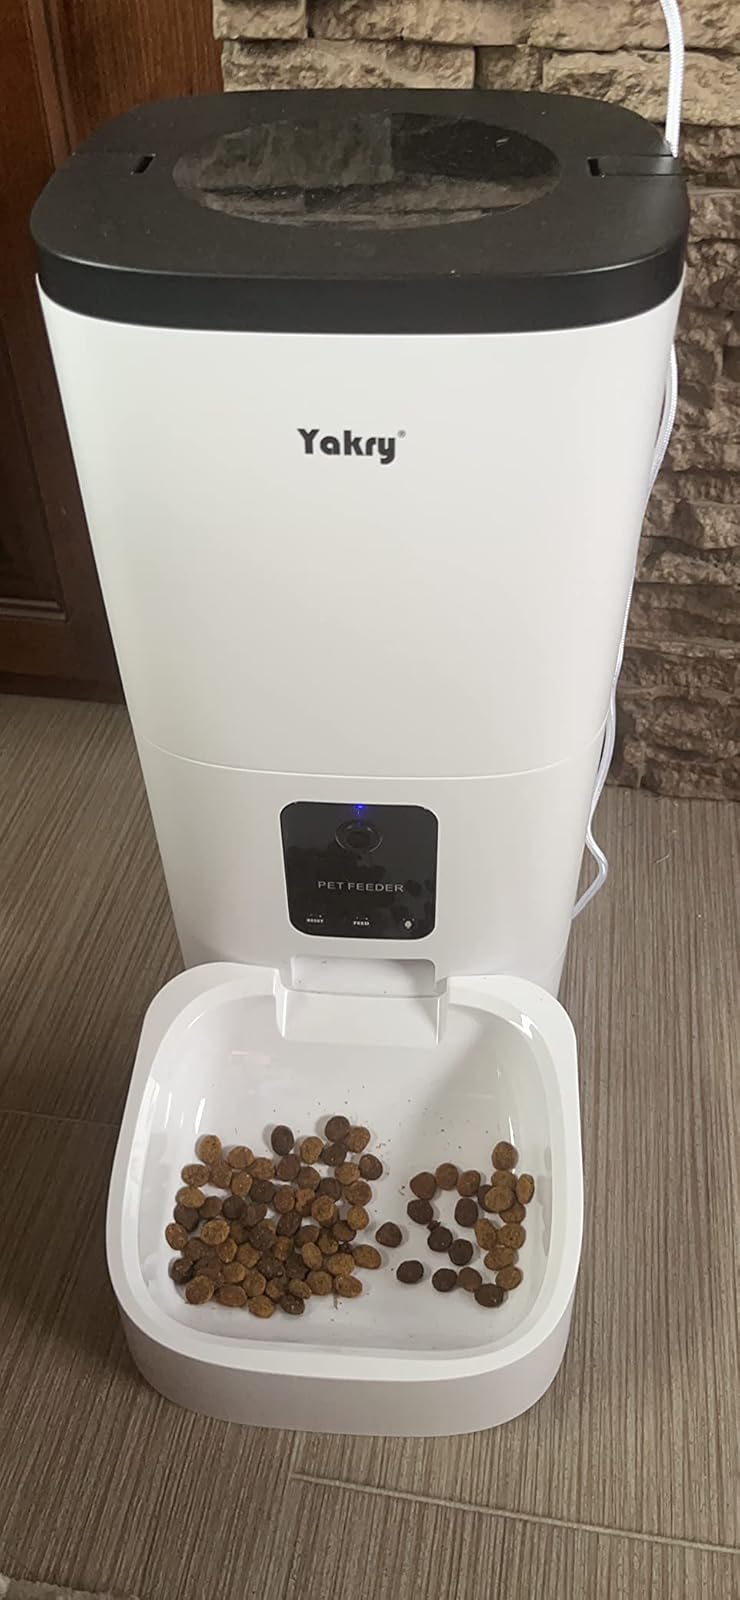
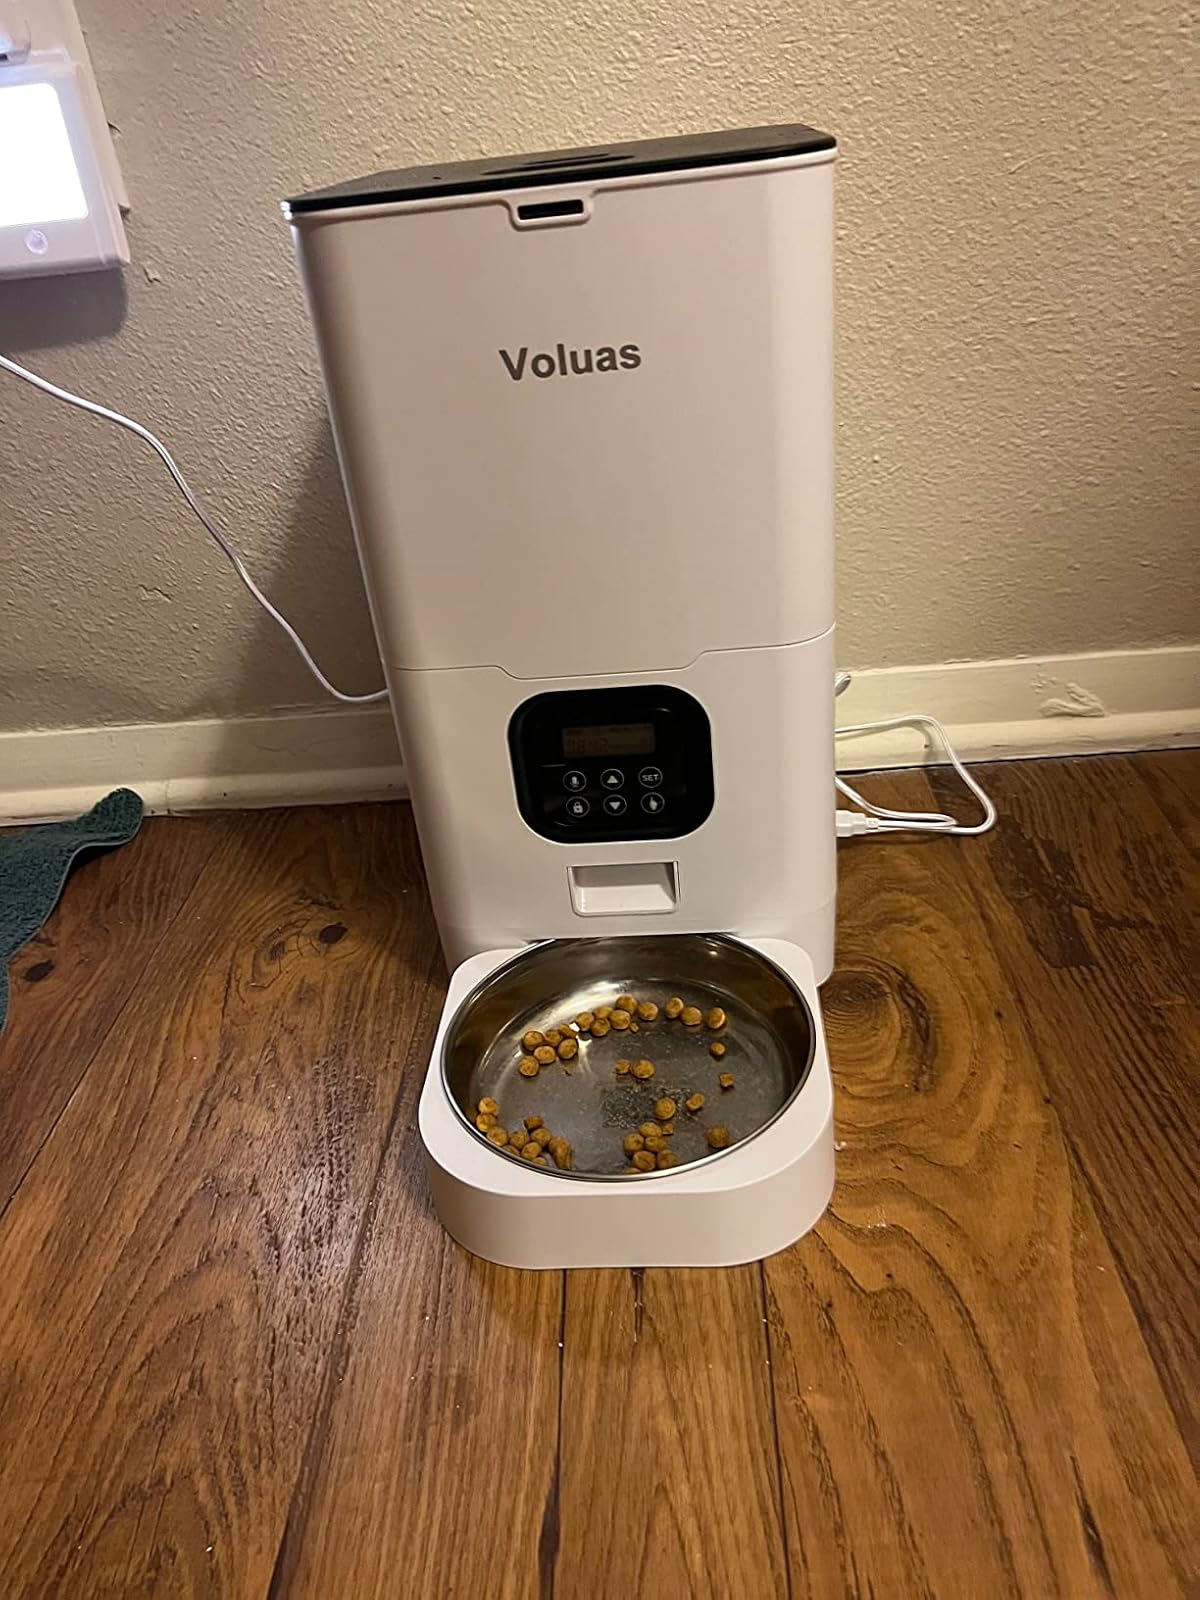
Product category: items_feeder
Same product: no